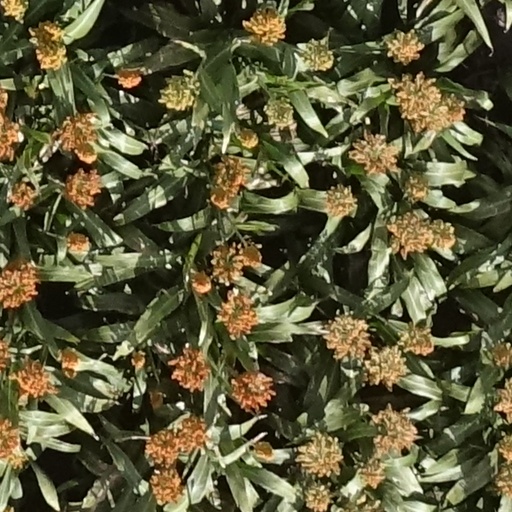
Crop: sorghum